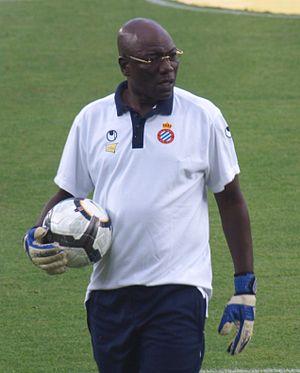
Thomas Nkono, né le 20 juillet 1955 à Dizangué, est un footballeur international camerounais évoluant au poste de gardien de but durant sa carrière. Il a été deux fois joueur africain de l'année, 1979 et 1982